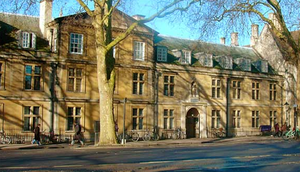
L'Université d'Oxford compte 38 collèges et 6 Permanent Private Halls.
Blackfriars Hall est un Permanent Private Hall de l'université d'Oxford. Comme les autres PPH, il est dirigé par une entité extérieure à l'université, en l'occurrence la province anglaise de l'ordre dominicain.